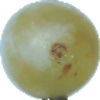
Label: Grape White 1